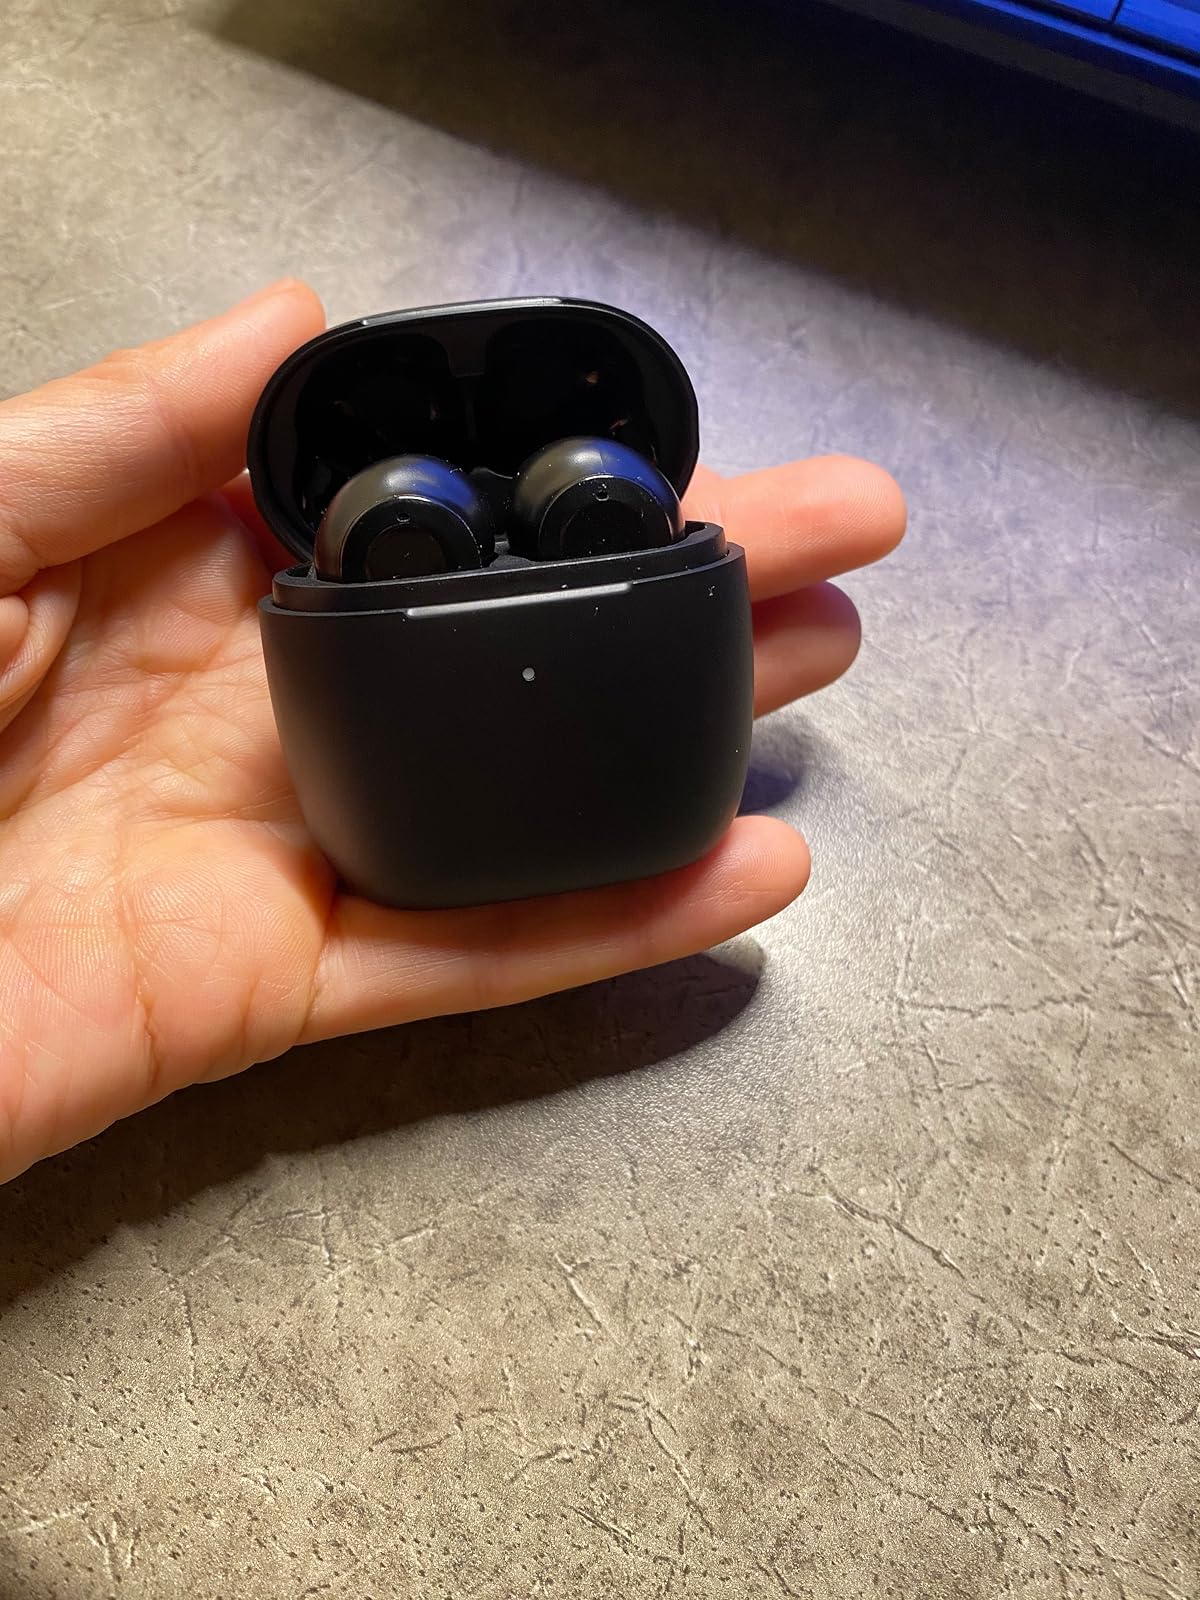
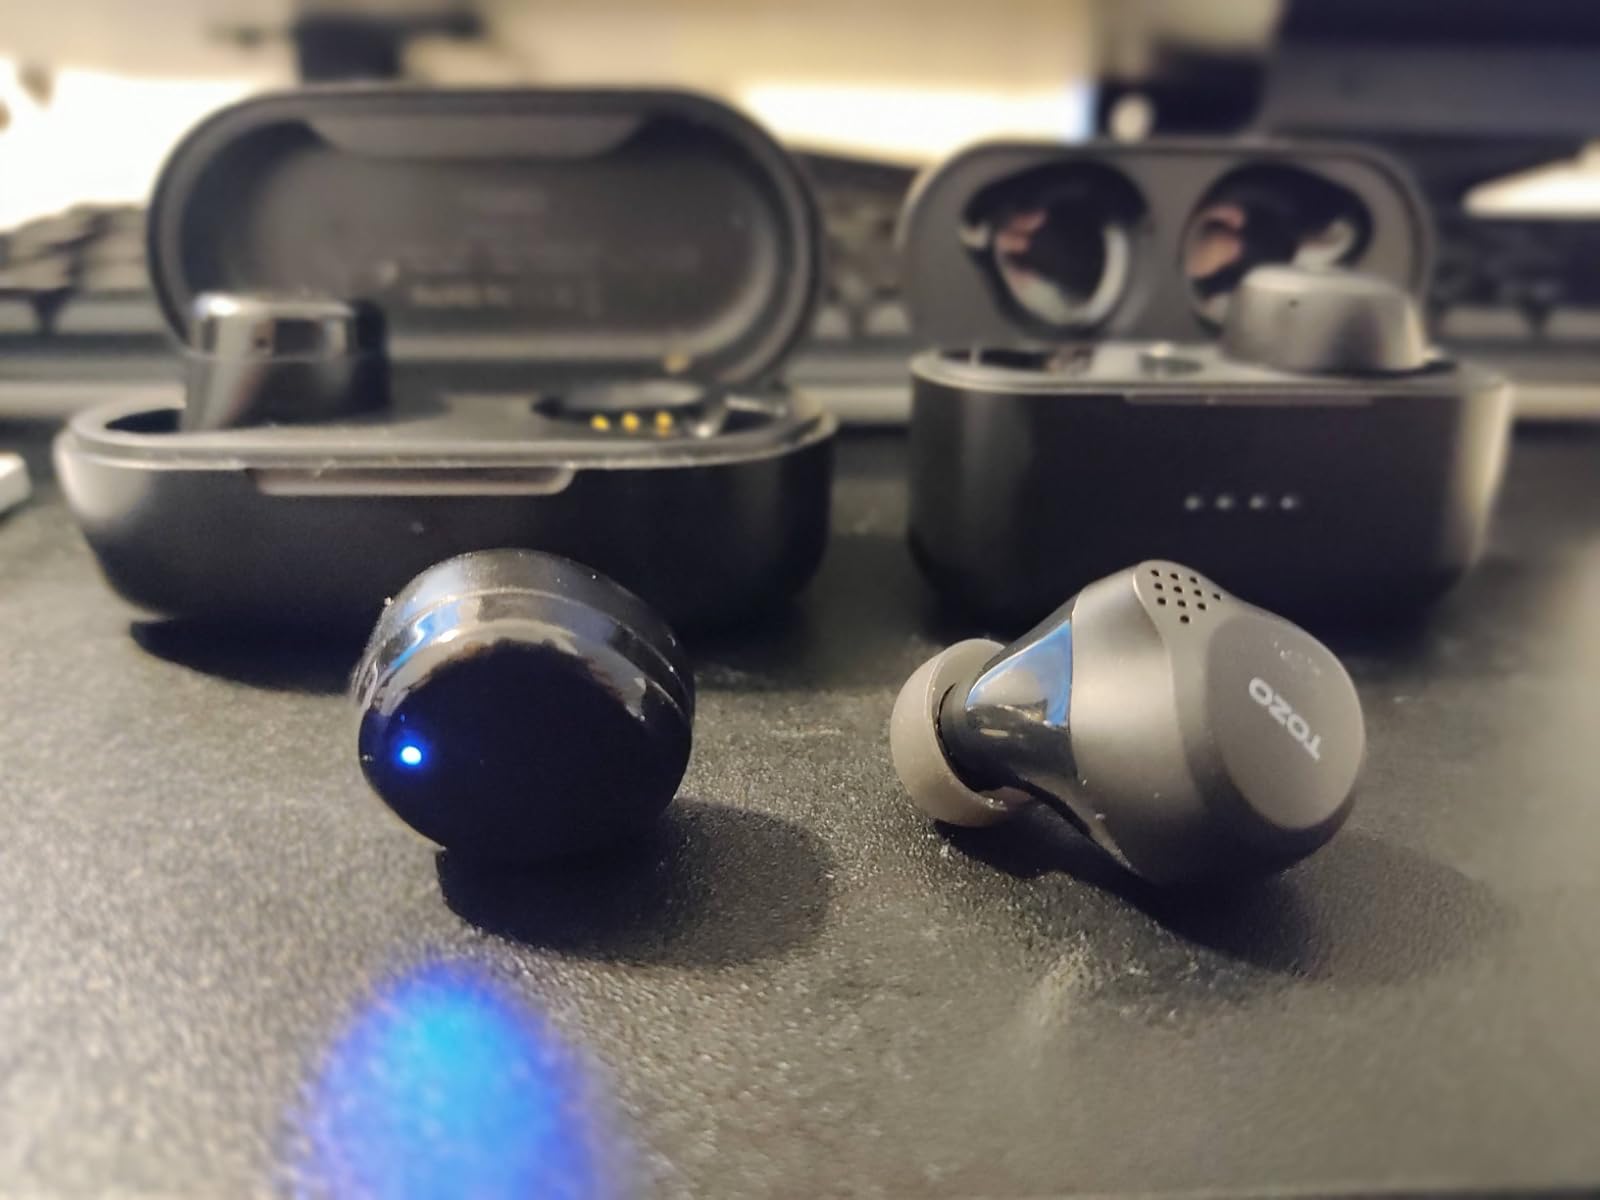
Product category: earbuds
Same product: no